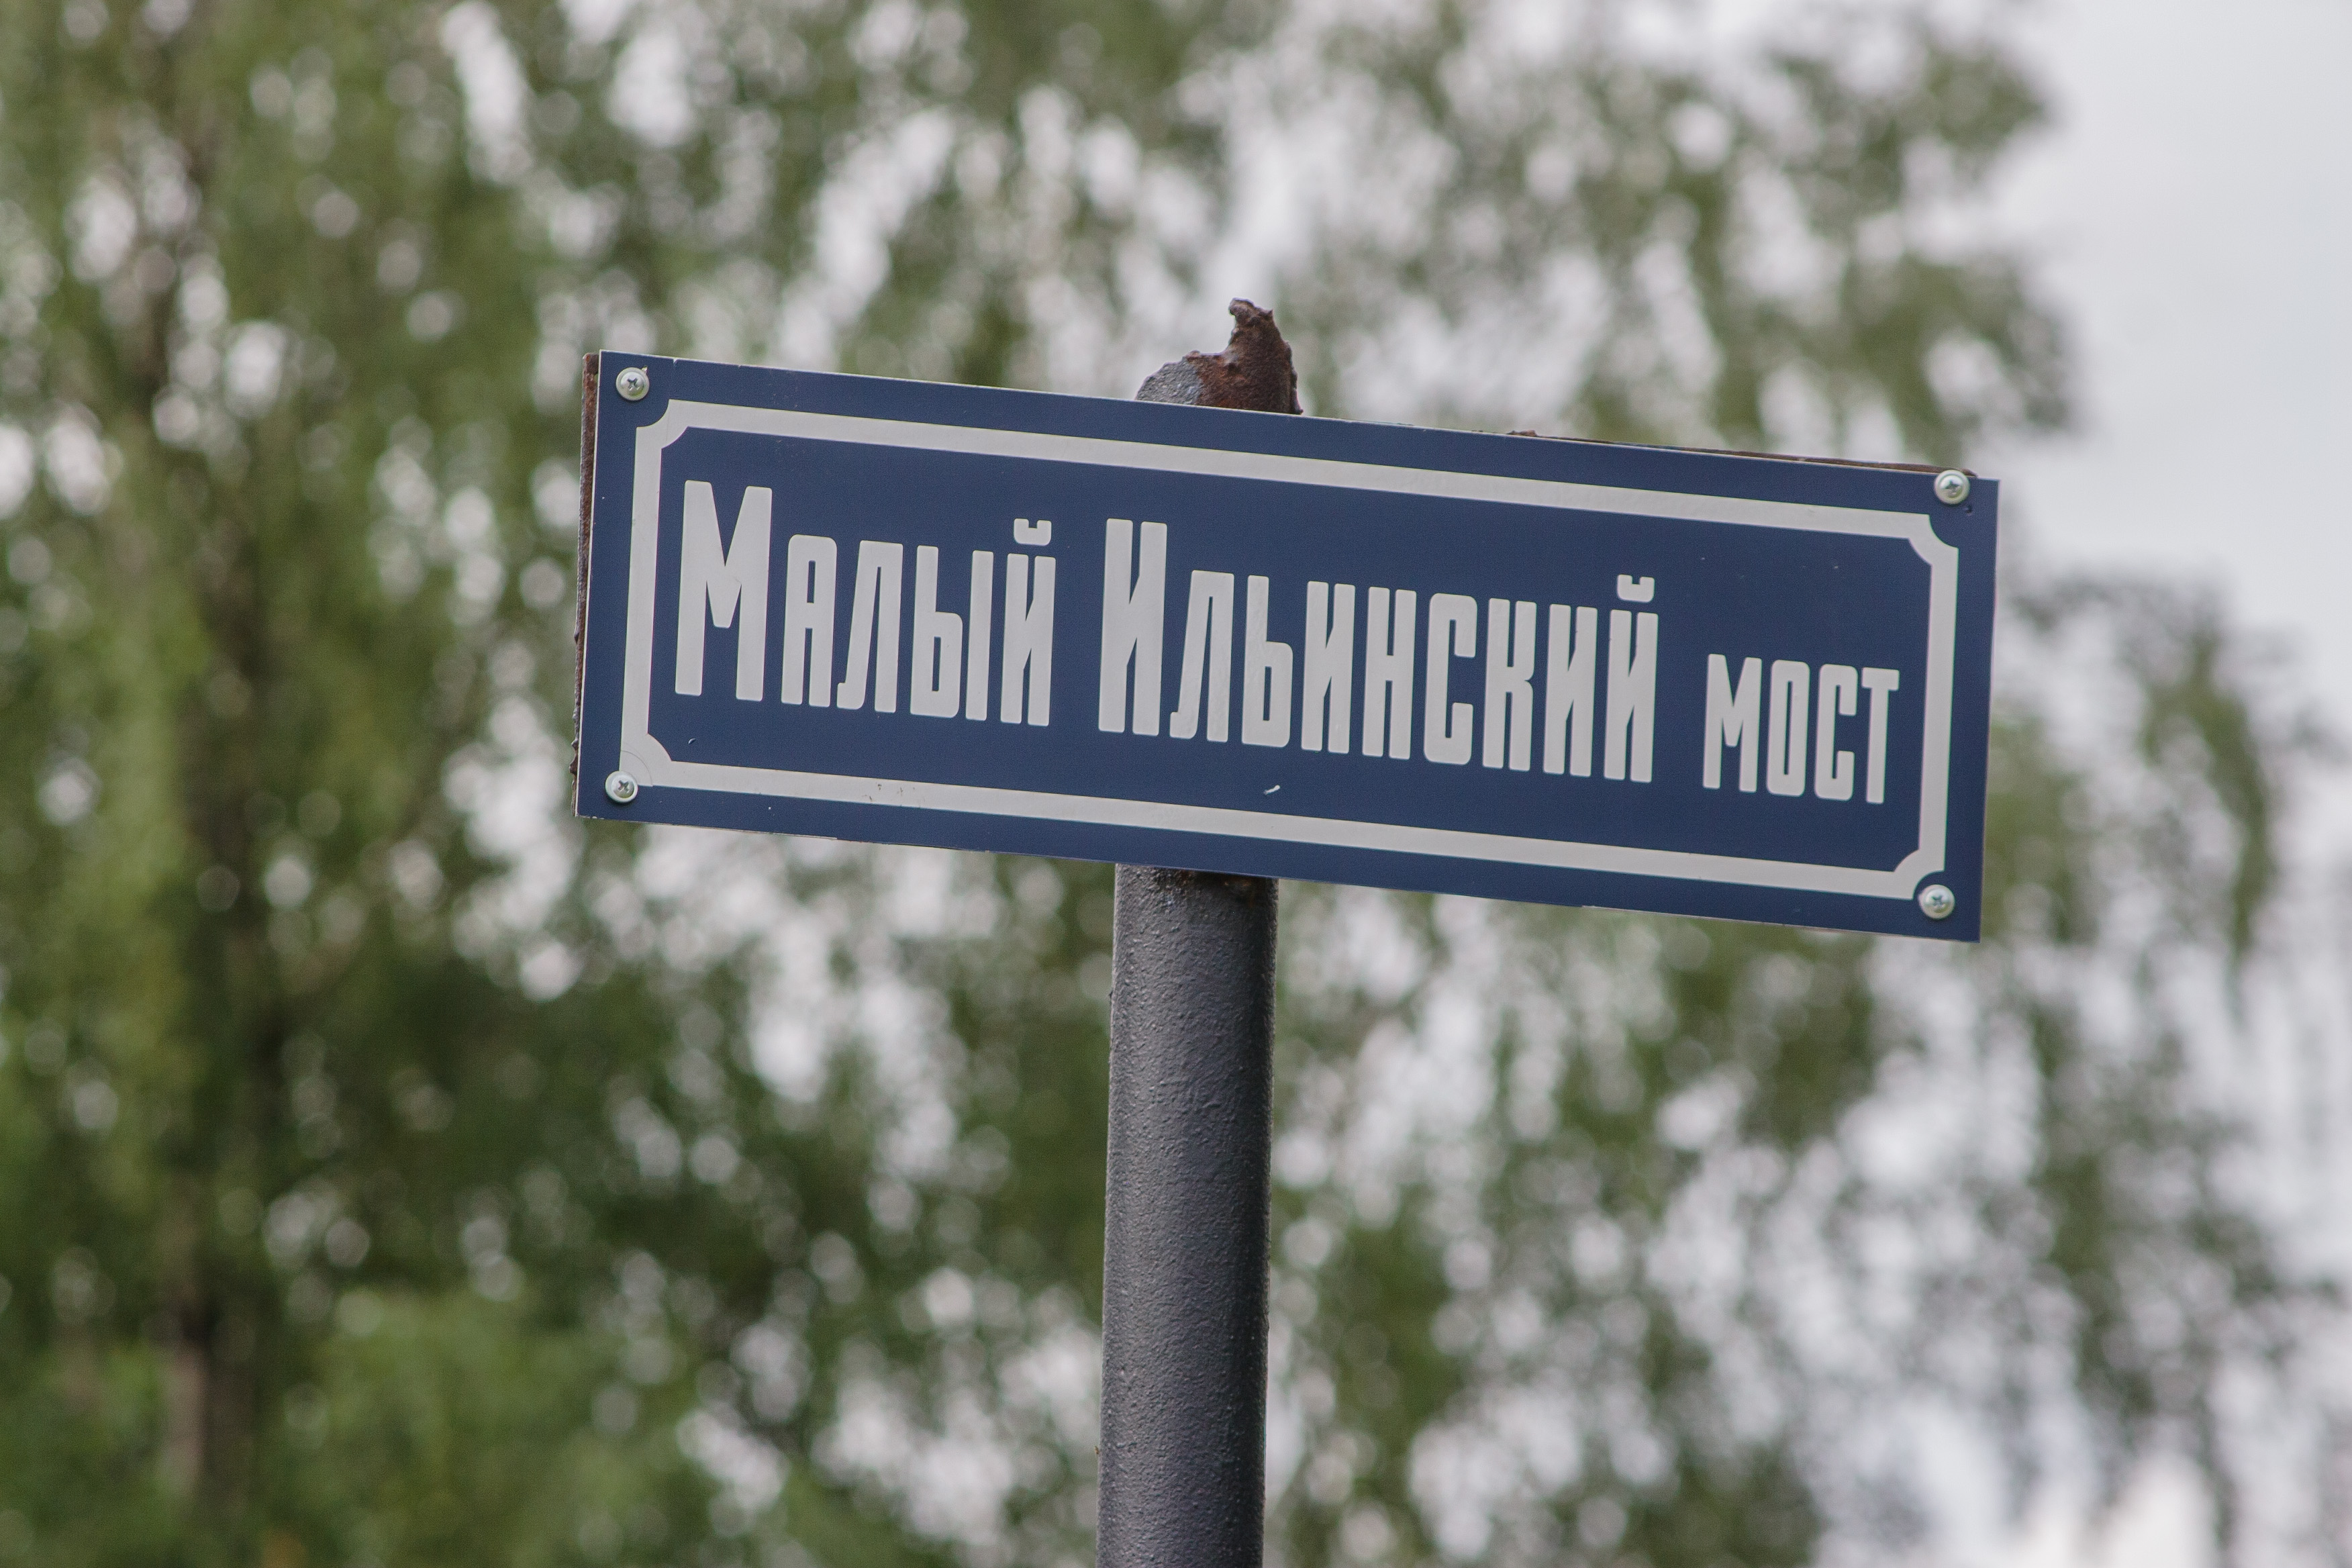
tree, street sign, signage, sign, traffic sign, room, plant, road, national park, state park